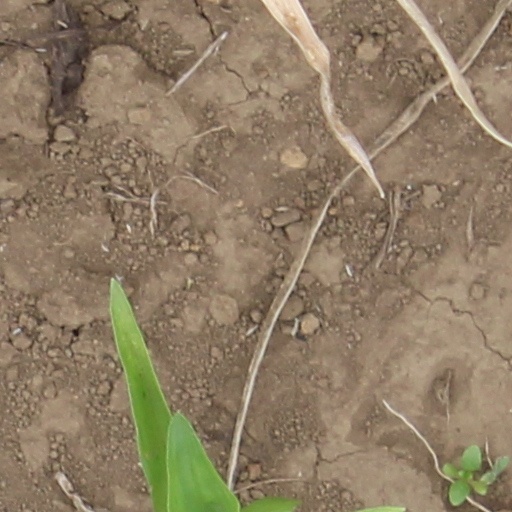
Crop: wheat